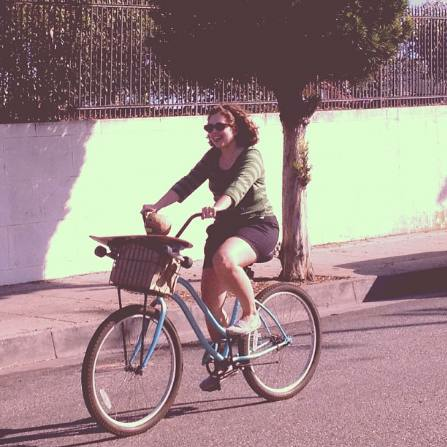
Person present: Yes